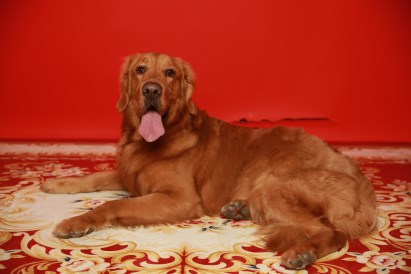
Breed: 5355-n000126-golden_retriever